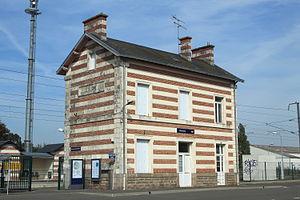
La gare de Belleville (Vendée) est une gare ferroviaire française de la ligne de Nantes-Orléans à Saintes, située sur le territoire de la commune déléguée de Belleville-sur-Vie et celui de la commune de Bellevigny, dans le département de la Vendée en région Pays de la Loire. Officiellement, elle est appelée « Belleville (Vendée) » sur les documents officiels et certains documents commerciaux, pour éviter la confusion avec d'autres gares homonymes du réseau ferré français.
La liste des gares en Pays de la Loire, est une liste des gares ferroviaires, haltes ou arrêts, situées en Région Pays de la Loire.